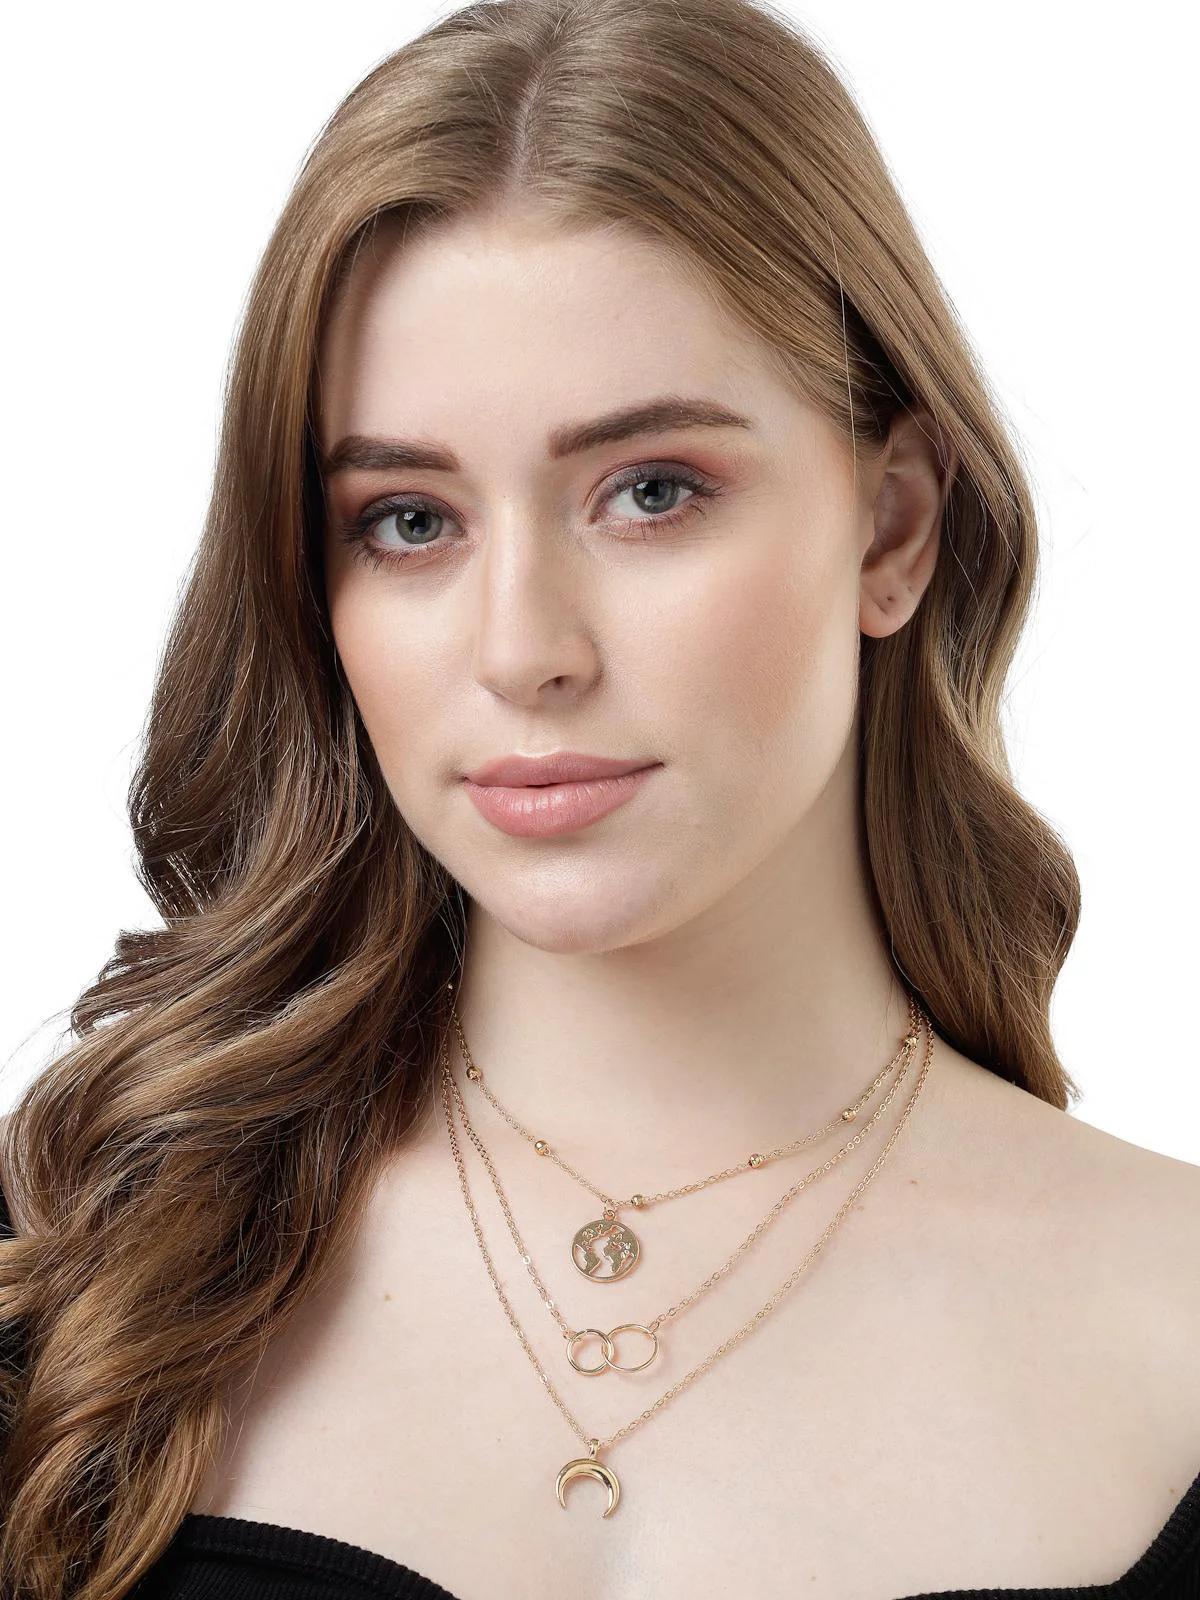
Scintillare by Sukkhi Unique Style Gold Plated Multilayered Pendant Necklace for Women & Girls |Birthday Gift for Girls And Women Anniversary Gift for Wife| Gifts Collection|N106622
Type: Necklaces & Pendants
Brand: Scintillare by Sukkhi
Price: Rs. 268
 Elevate your style with Scintillare by Sukkhi's Unique Style Gold Plated Multilayered Pendant Necklace. Ideal for women and girls, it's a perfect birthday or anniversary gift. The unique design features multiple layers of gold-plated brilliance, adding a touch of individuality to any ensemble. Elevate your look with this stunning necklace, a unique and chic addition to your collection. Scintillare by Sukkhi offers a thoughtfully crafted choice from their Gifts Collection, ensuring every occasion is celebrated with grace and enduring style.Disclaimer:There may be slight variation in shade and colour due to photographic effects and monitor settings
Included: 1 Necklace